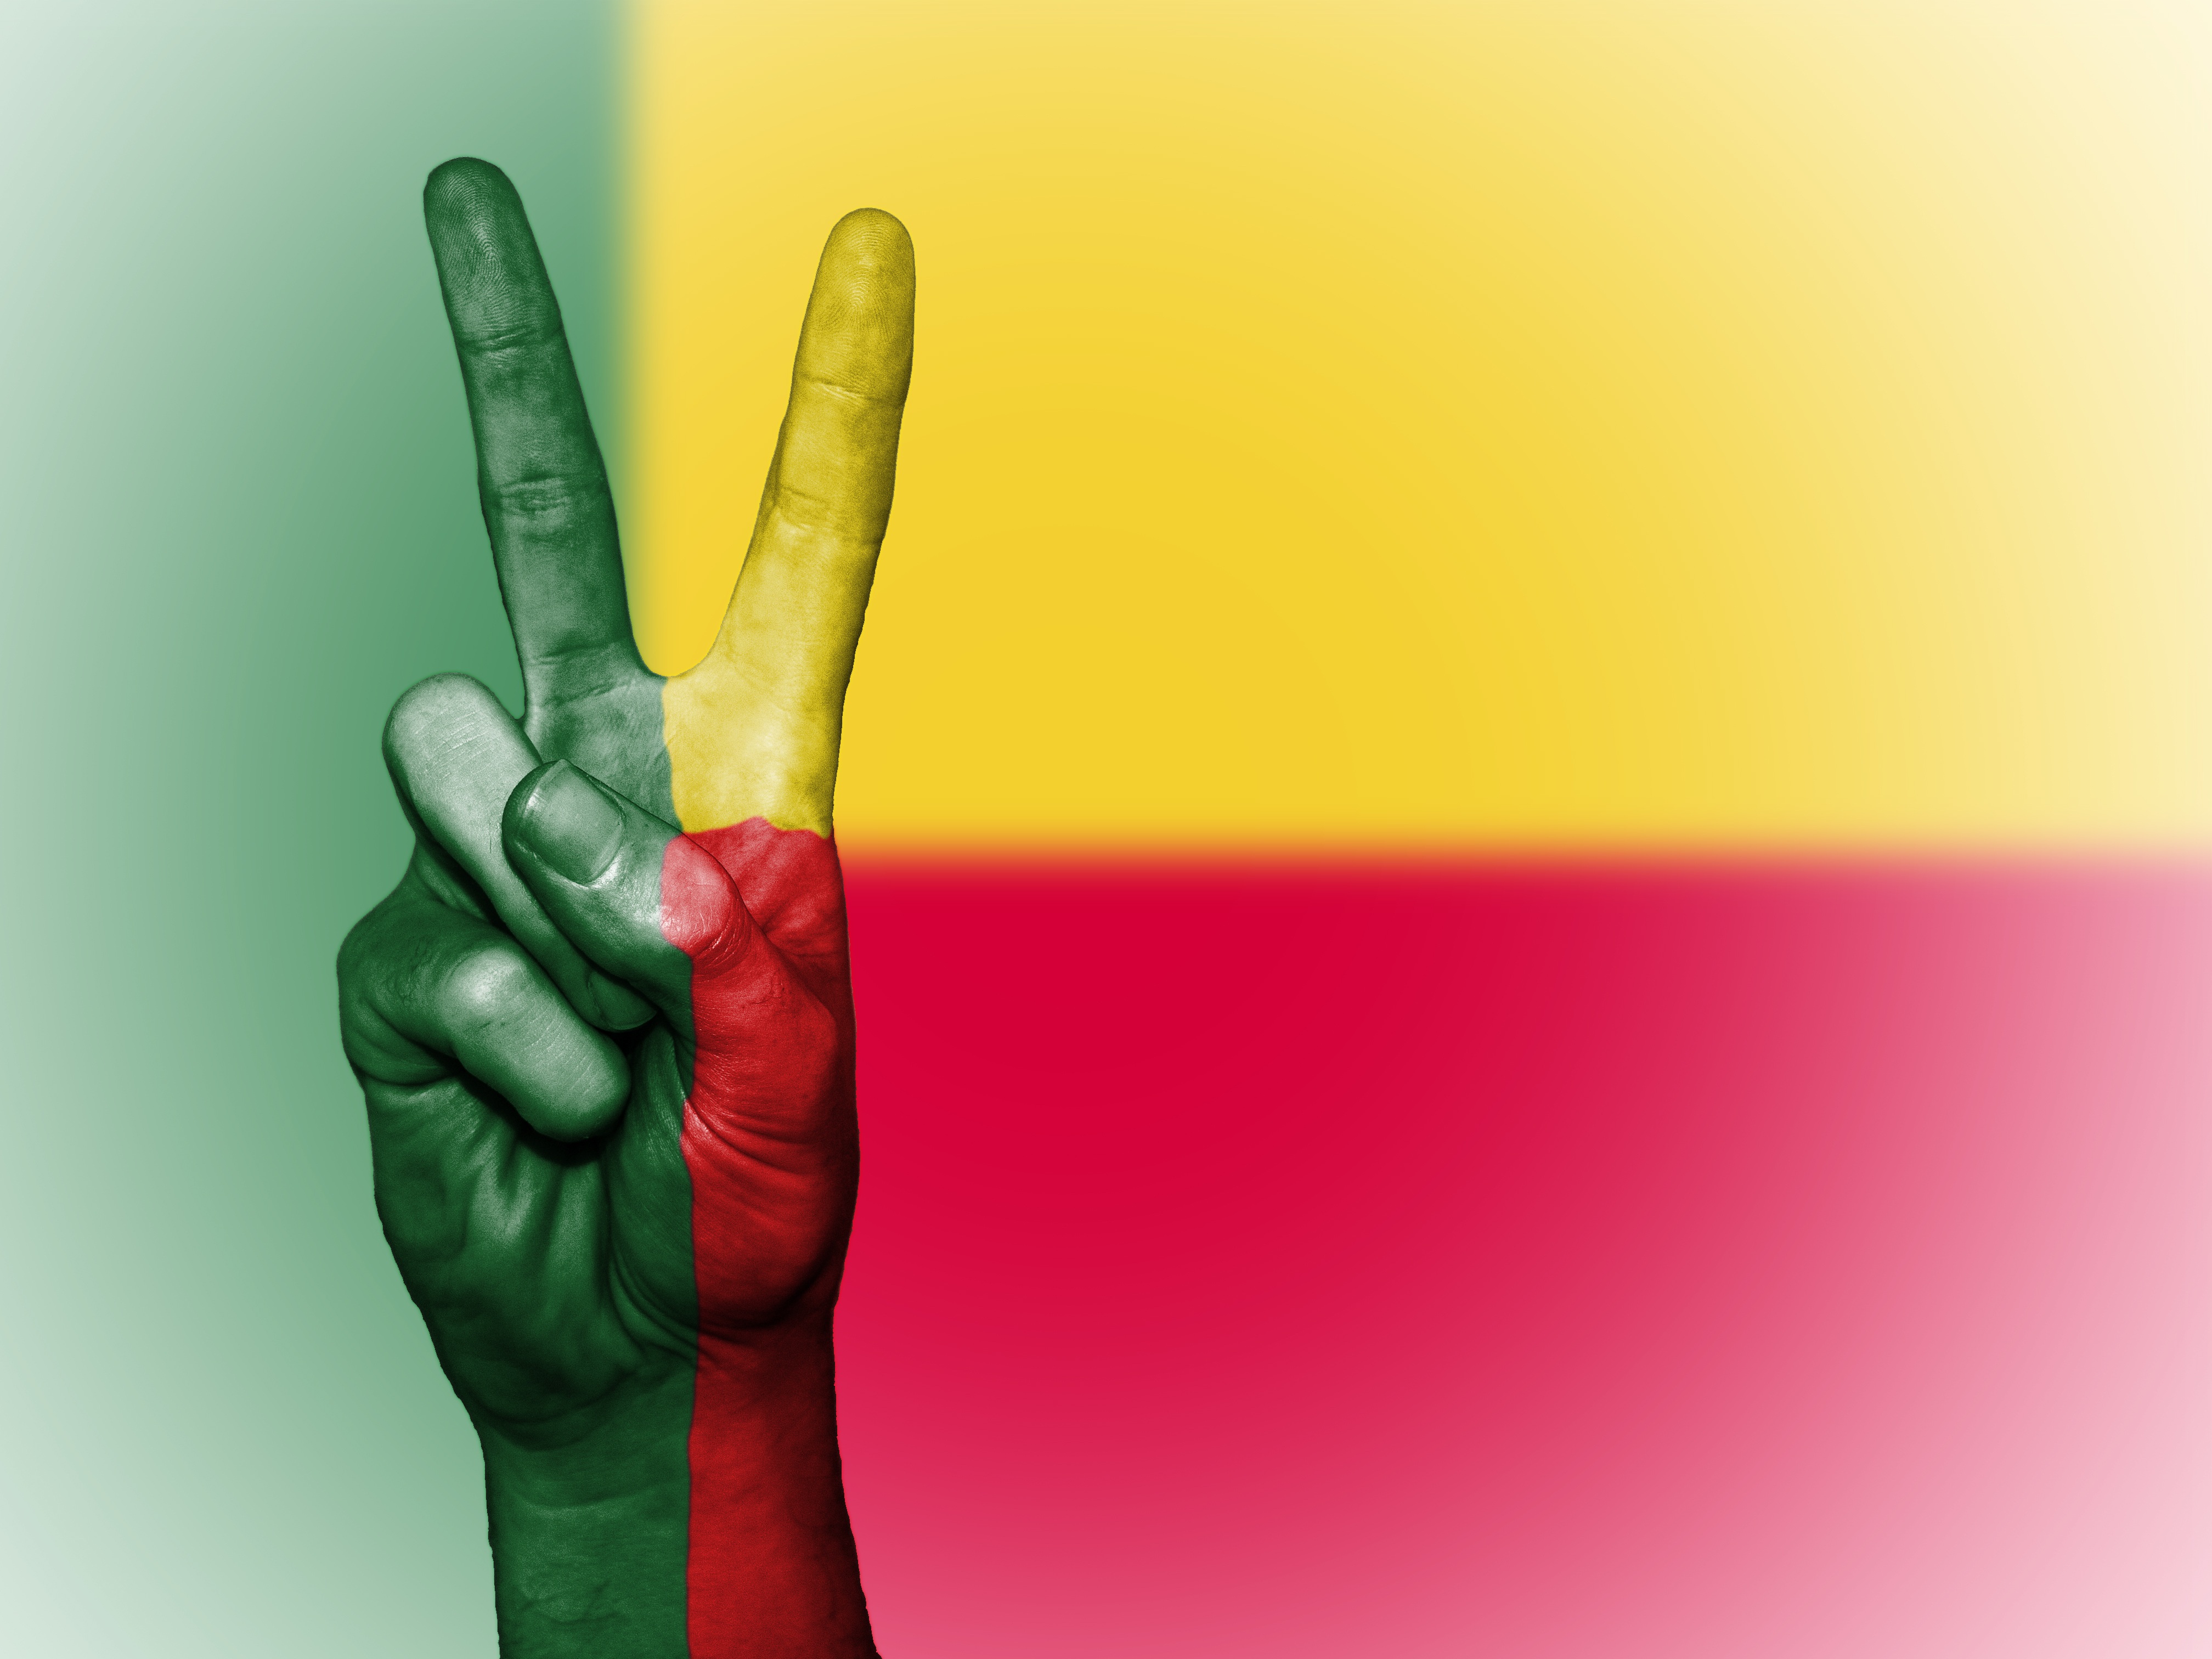
hand, country, travel, finger, green, symbol, color, banner, flag, peace, yellow, tourism, close up, national, colors, background, graphic, state, icon, benin, ensign, sense, computer wallpaper